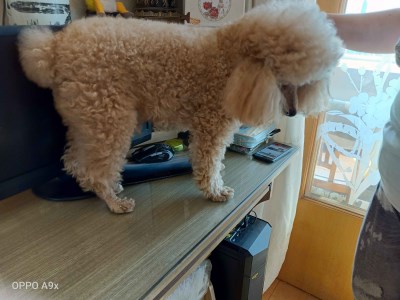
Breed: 2925-n000114-toy_poodle